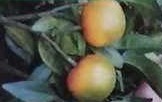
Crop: unknown
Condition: citrus_citrus_greening_disease